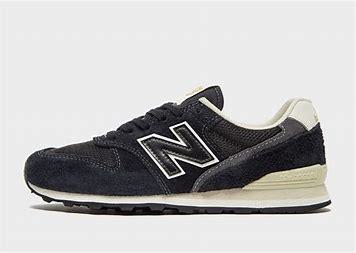
Brand: New
Model: Balance New Balance 996 Series